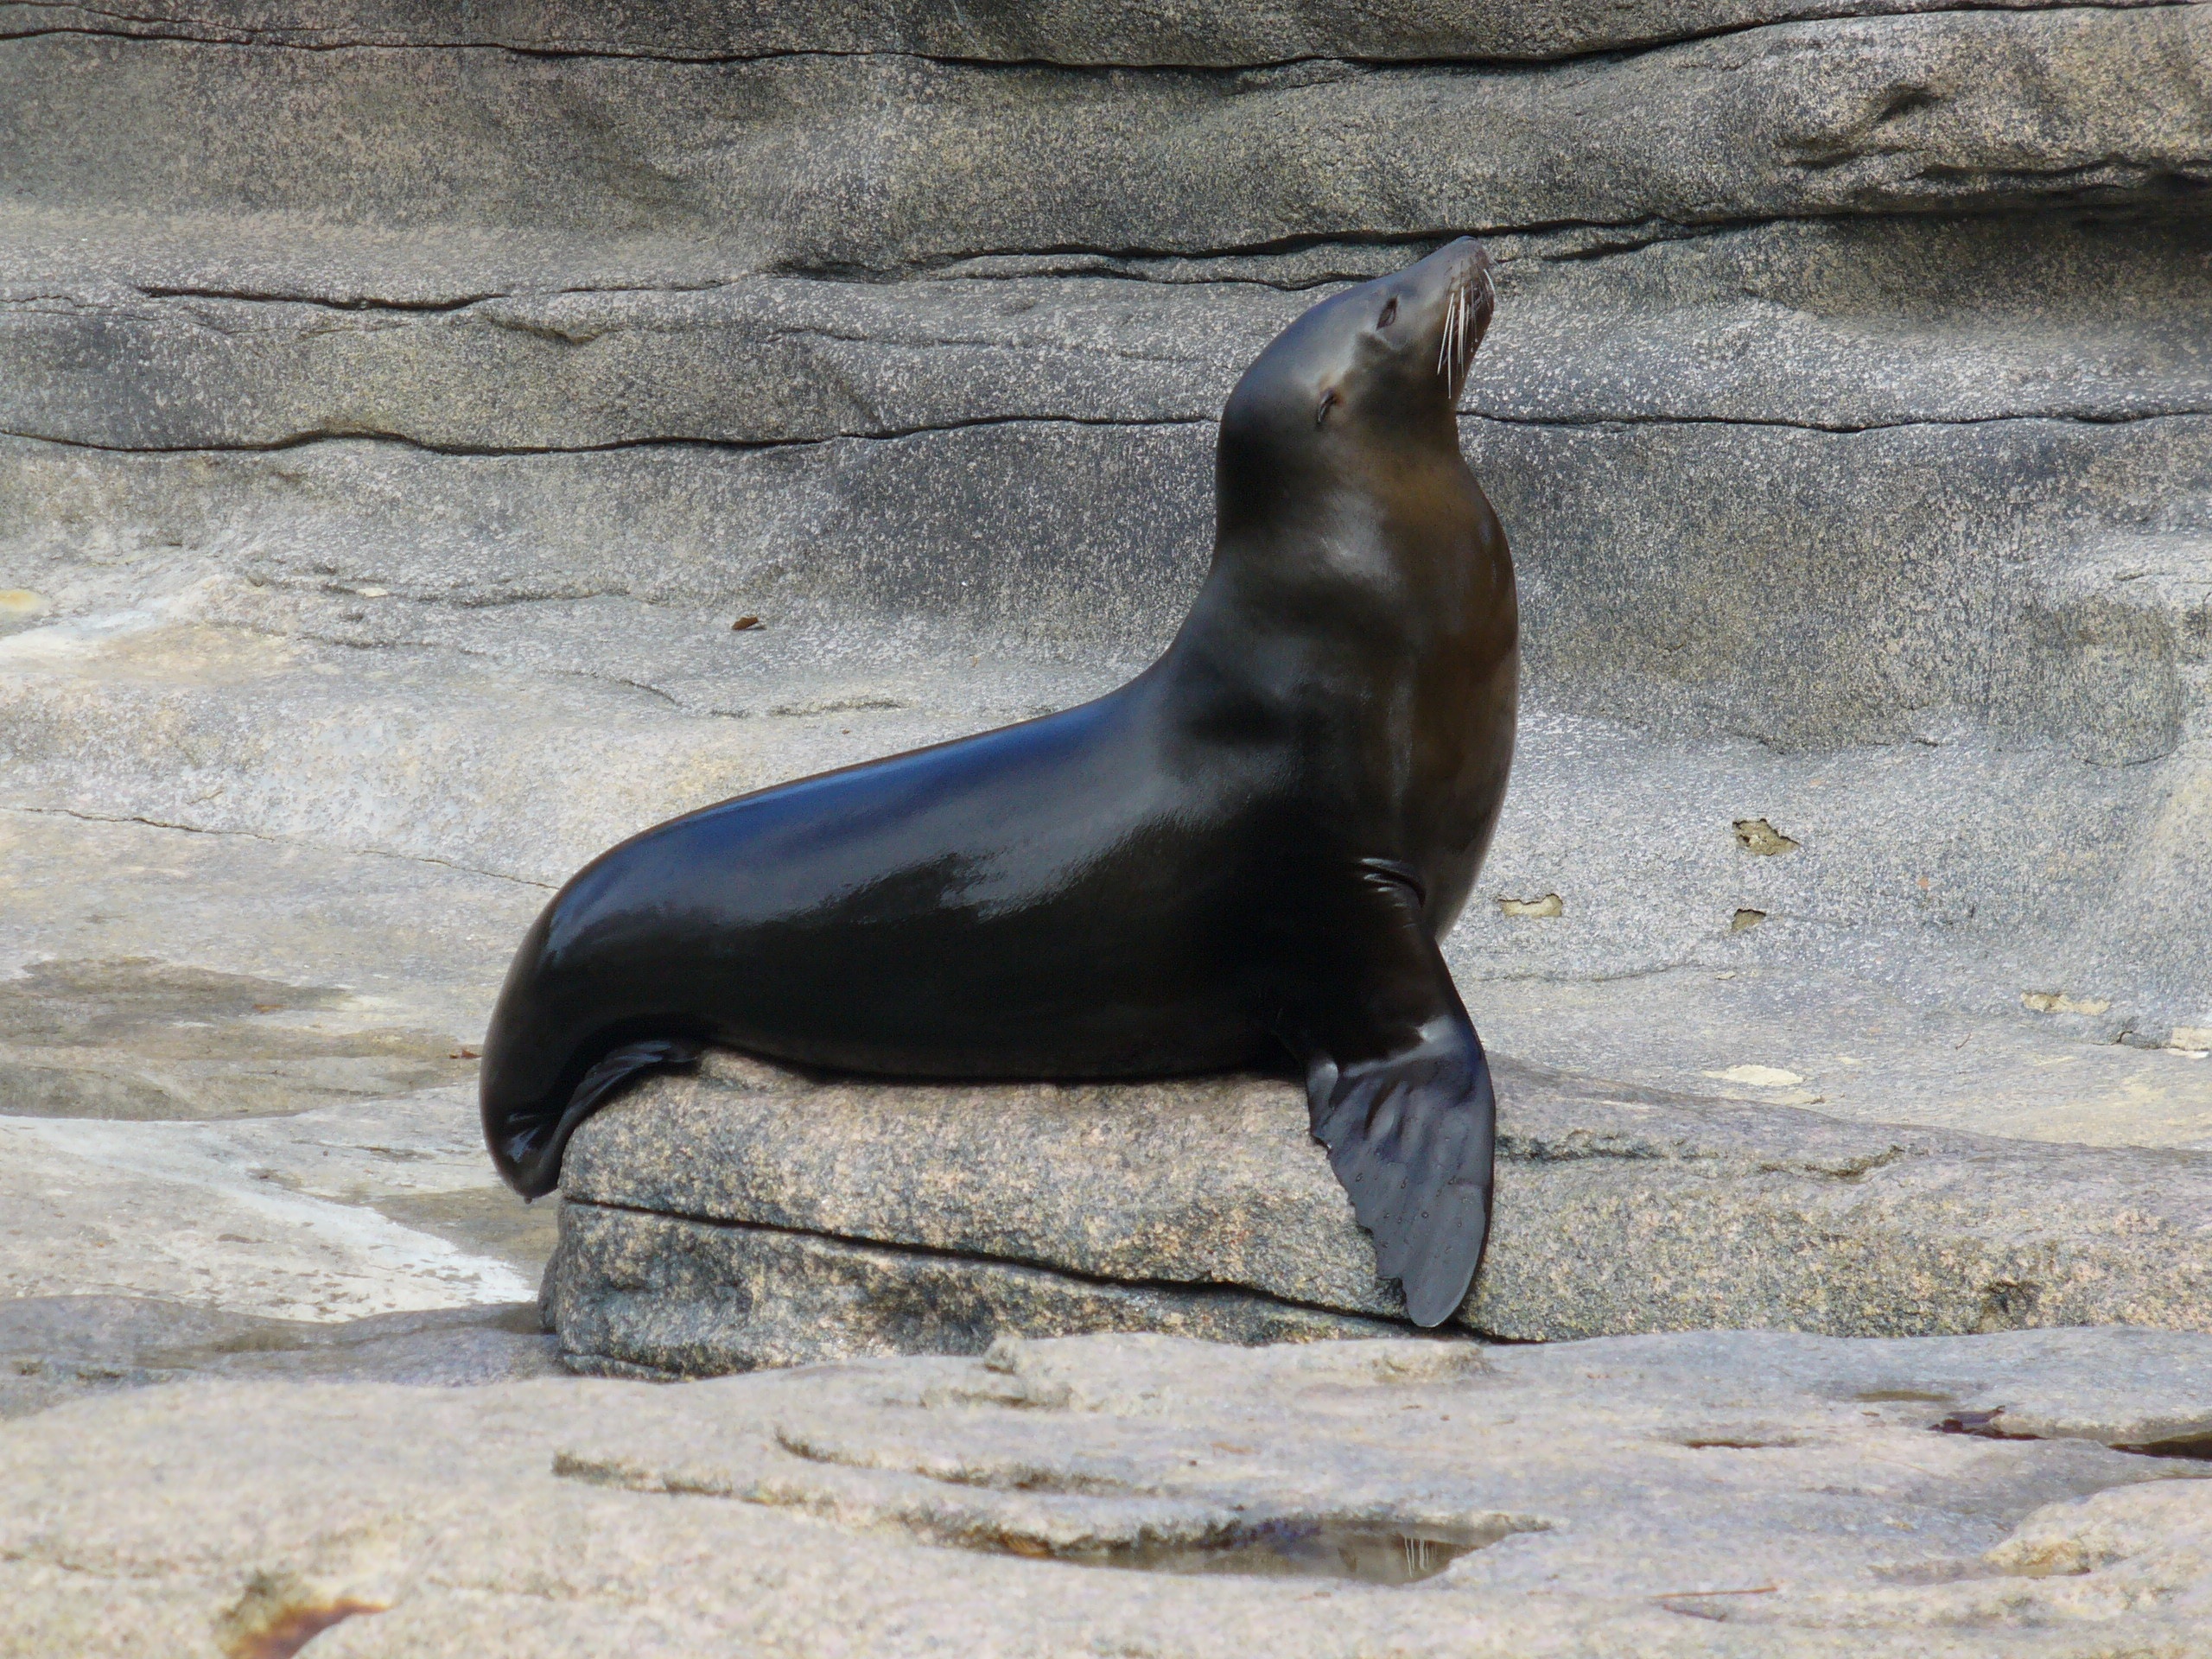
sea, ocean, animal, zoo, usa, mammal, sealion, california, fauna, lion, sculpture, art, marine, seals, vertebrate, protection, resting, fins, marine mammal